Ferdinand d'Huart

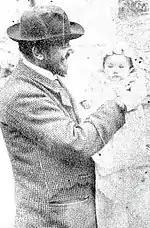
Ferdinand d'Huart

He was born into an upper-class family. Ferdinand d'Huart was also known by his nickname "Fenny". He studied at the art academies of Munich and Paris. He became a student of the French painter Alexandre Cabanel. He worked for a while in the "Collège des Oratoriens" school in Juilly-sur-Seine, but later on he returned to Luxembourg. Here he became a teacher at the Athénée de Luxembourg. He gained a reputation on painting the grand-ducal family of Luxembourg. From 1910 until 1919 Ferdinand d'Huart was the president of the Cercle artistique de Luxembourg.